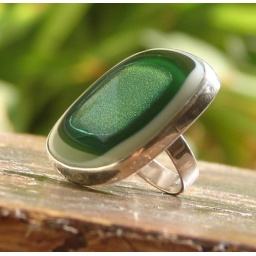
Green Green Grass - fused dichroic glass adjustable ring set in 9.25 sterling silver